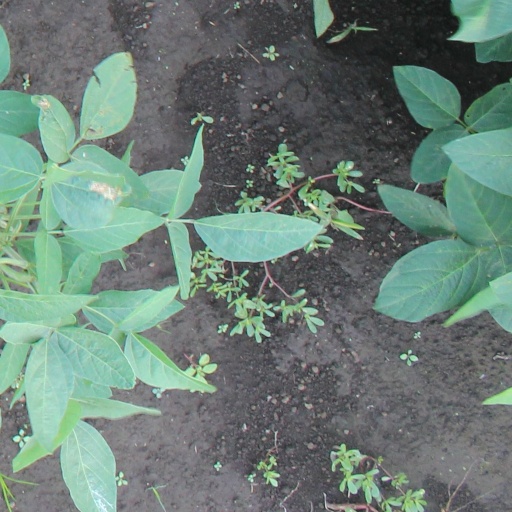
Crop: soybean